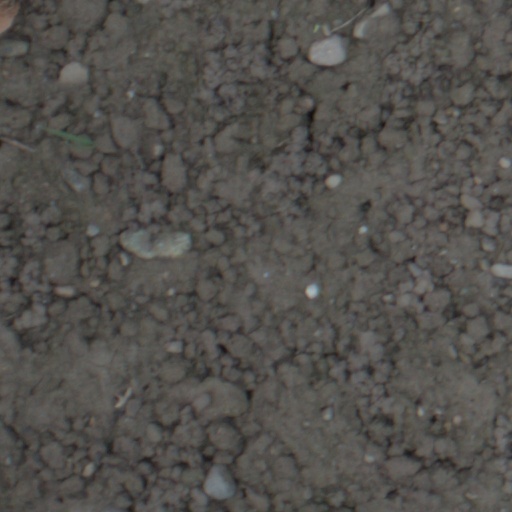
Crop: wheat